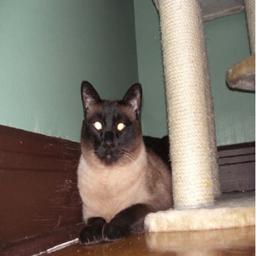
Animal: cats